Arturo Merino Benítez International Airport

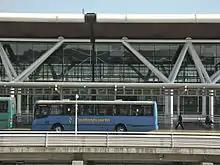
Buses at the departures level.

Centropuerto buses connect the airport with the Los Héroes station of the Santiago Metro network, with an average arrival frequency of every 10 minutes on weekdays, and every 15 minutes on weekends. Turbus offers a similar service to its Alameda terminal. Both services stop at the Pajaritos metro station/bus terminal on the way.